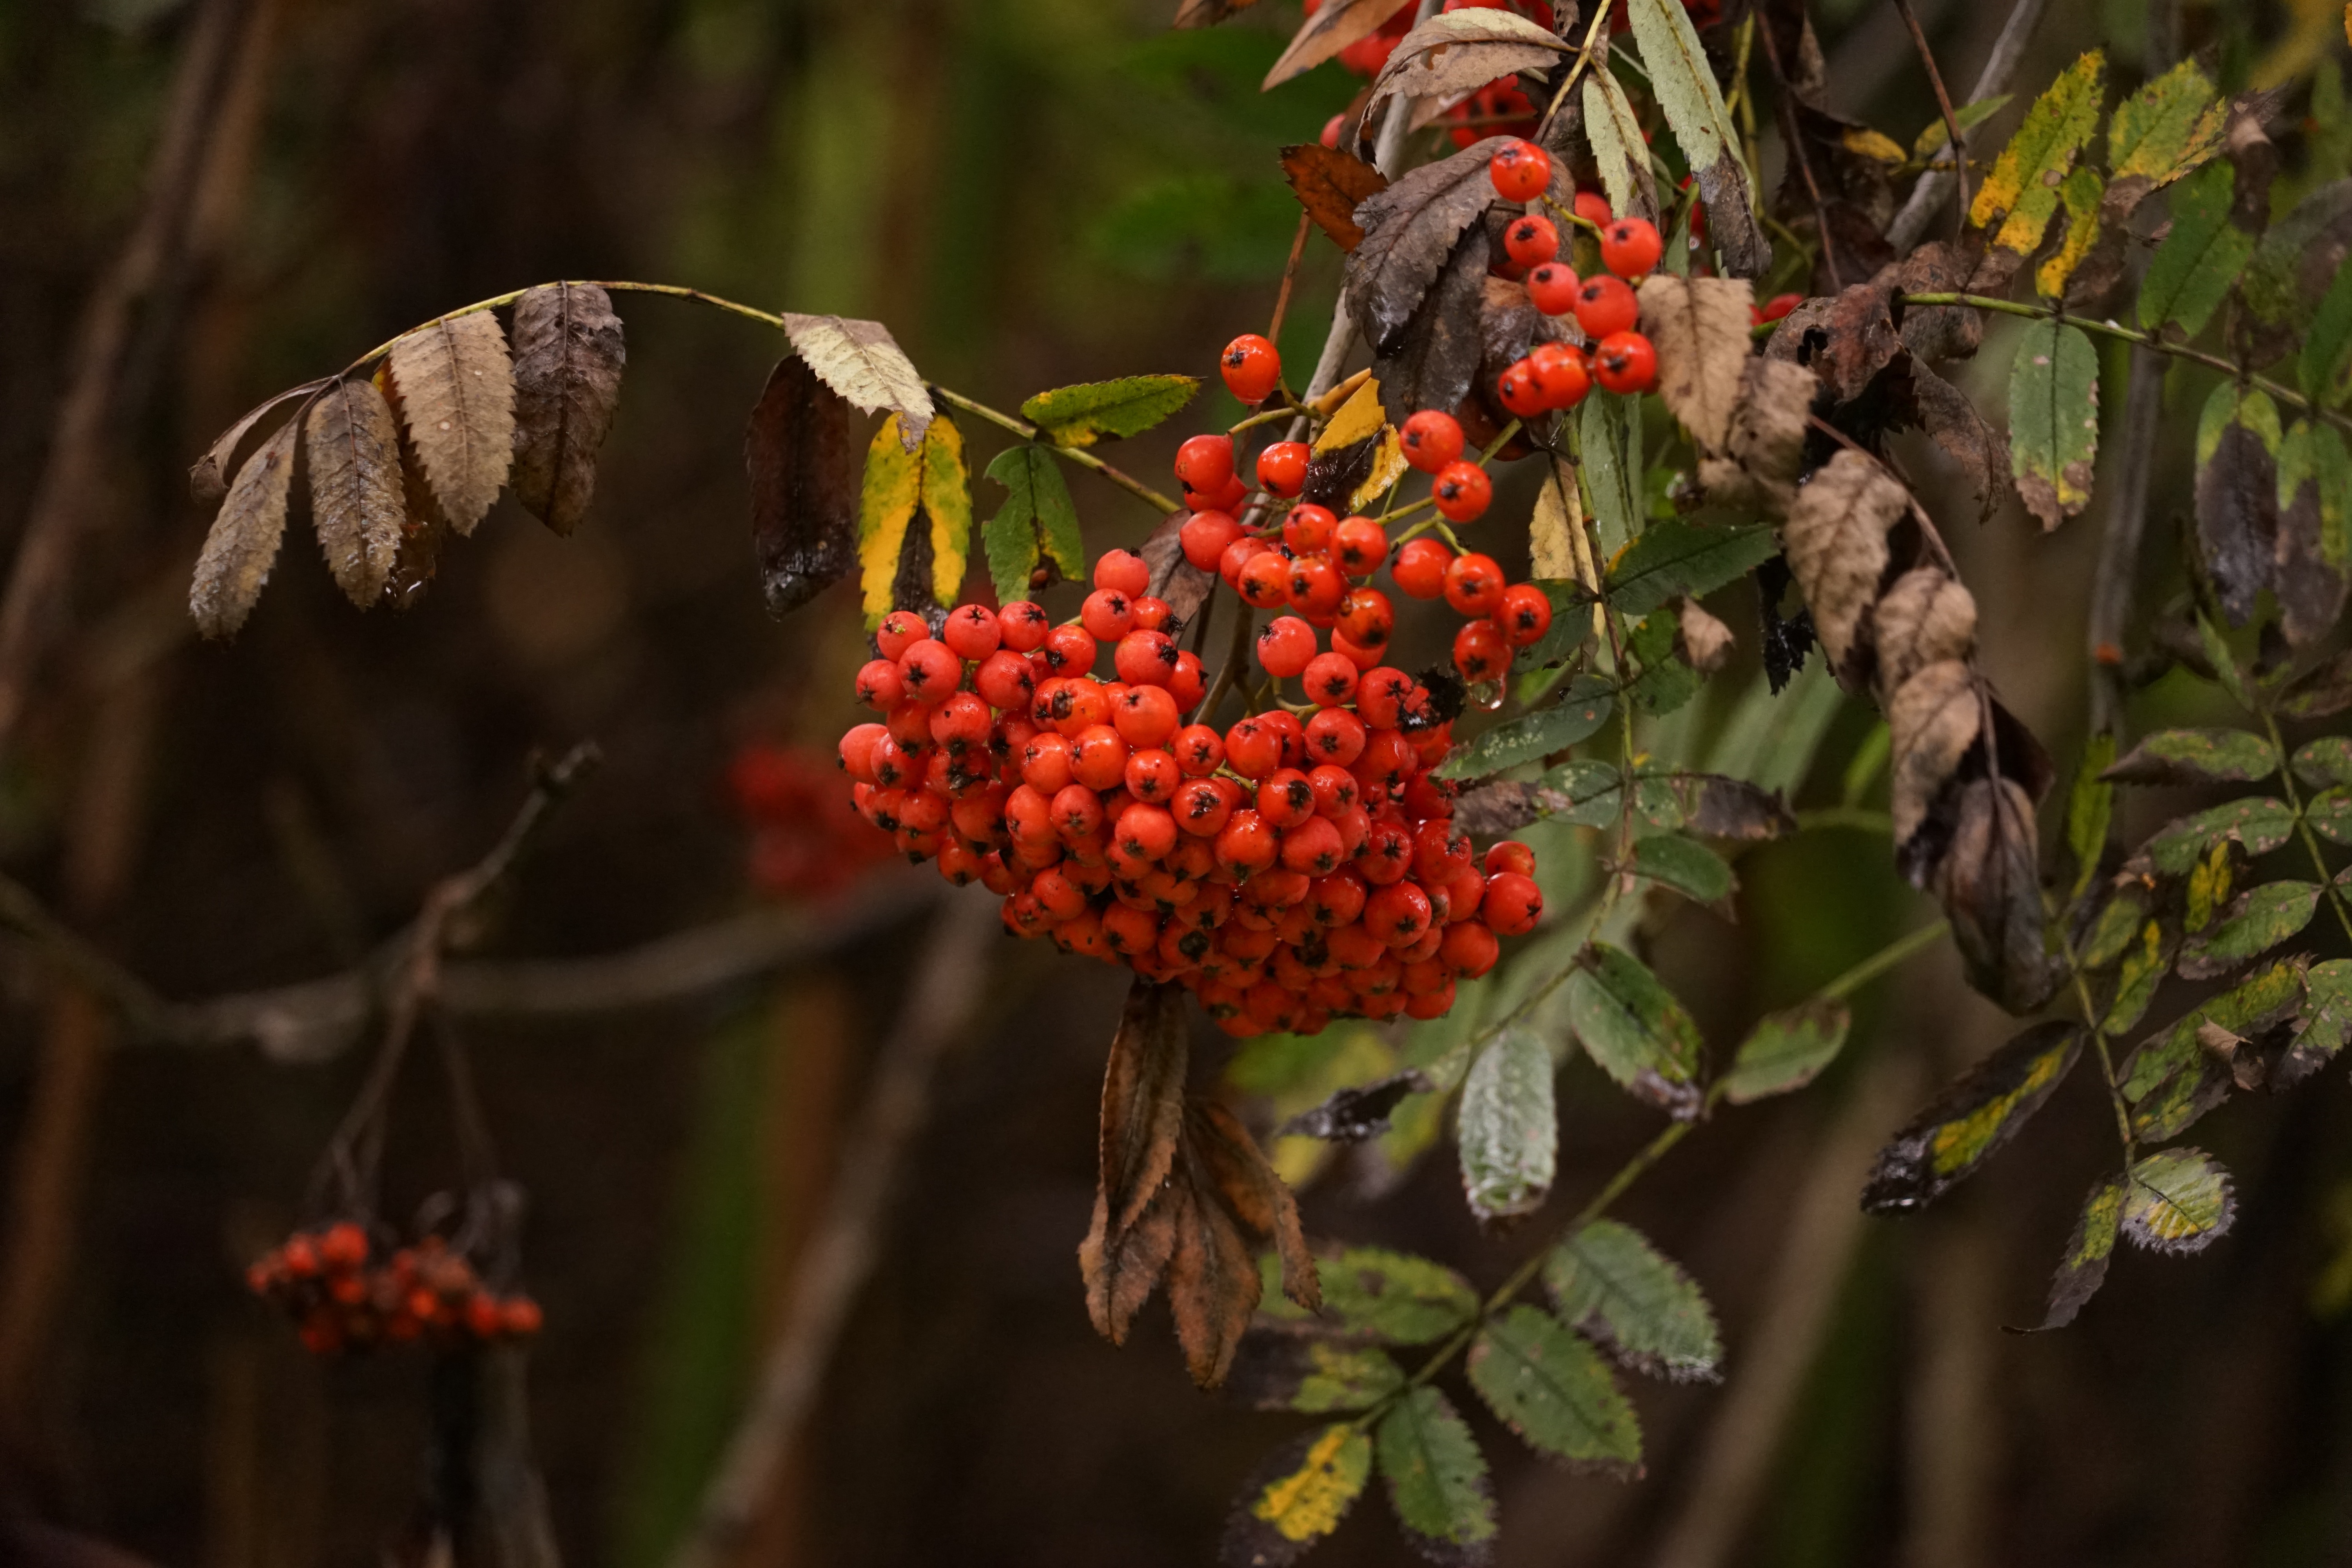
tree, nature, branch, plant, leaf, flower, wildlife, red, insect, autumn, botany, butterfly, close, flora, season, fauna, invertebrate, berries, shrub, rowan, macro photography, berry red, rowanberries, moths and butterflies